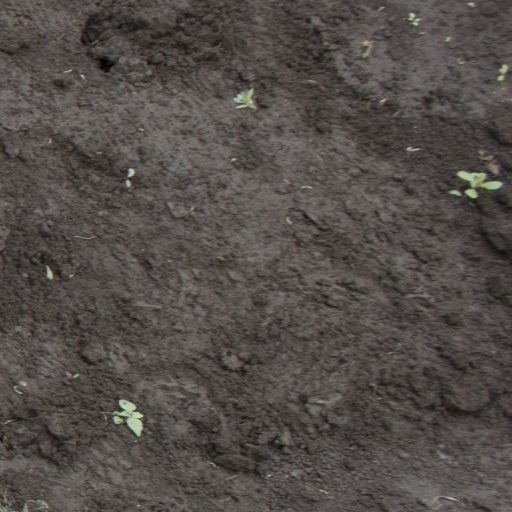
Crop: soybean